School voucher

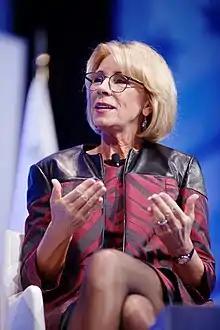
Former U.S. Secretary of Education Betsy DeVos

Betsy DeVos, Trump's education secretary from 2017 to 2021, is also an advocate for voucher programs and has argued that they would lead to better educational outcomes for students. Both Trump and DeVos proposed cutting the Education Department's budget by about $3.6 billion and spend more than $1 billion on private school vouchers and other school choice plans.